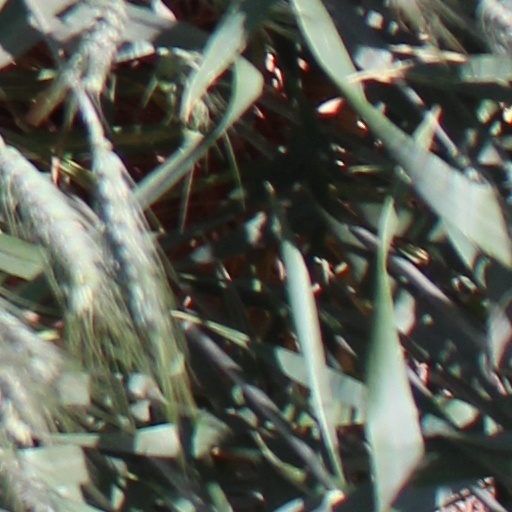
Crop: wheat